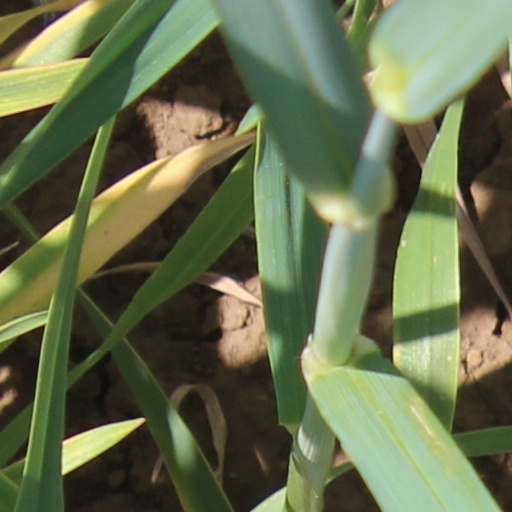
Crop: wheat